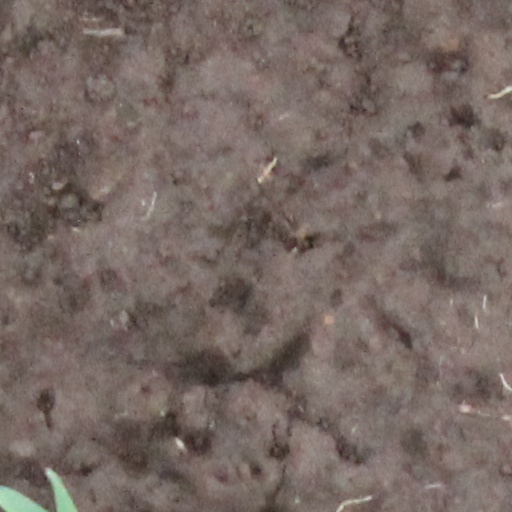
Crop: wheat